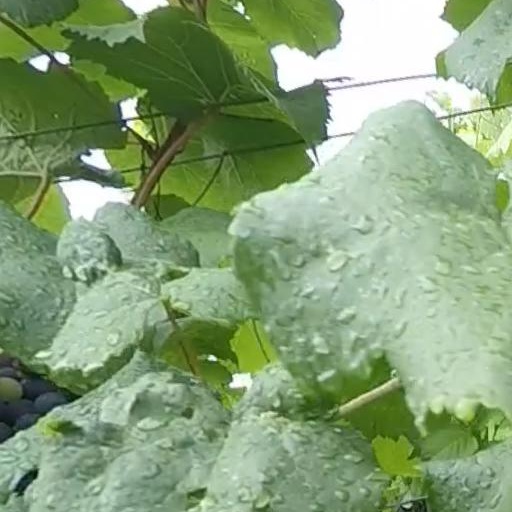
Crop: grape